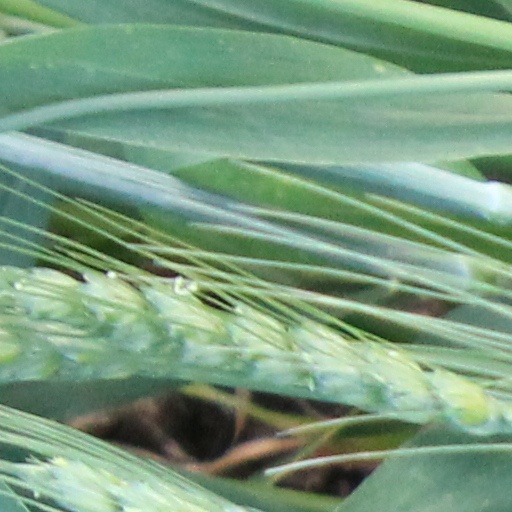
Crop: wheat